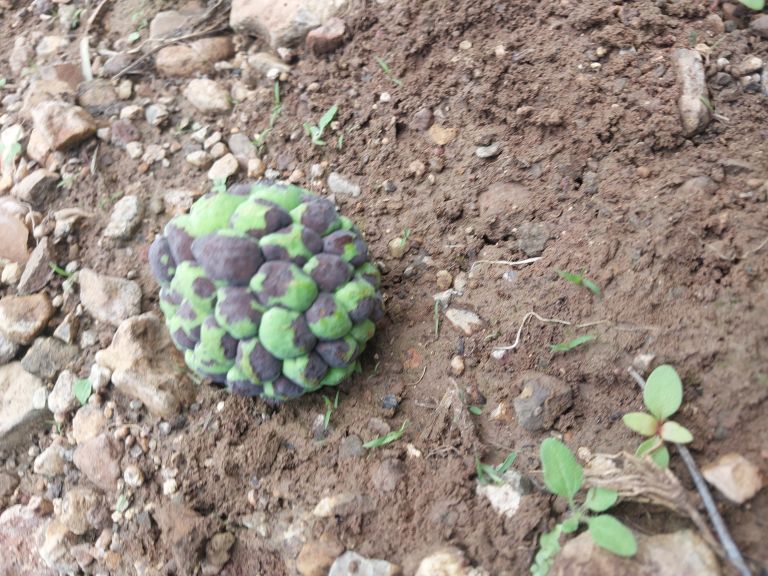
Disease label: Diplodia Rot